Revolutionary Action

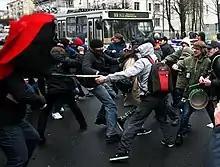
A brawl on a social march.

Based on the analysis of the information presented on the organization's website and information in the media, it can be concluded that the RA members actively participated in many anarchist street actions as sanctioned (Chernobyl Way in 2006–2009, Social March), and unauthorized (May Day procession in 2008, action against the exercises in the West-2009).